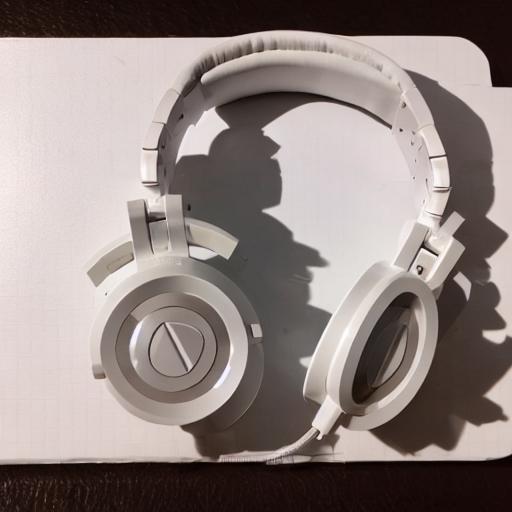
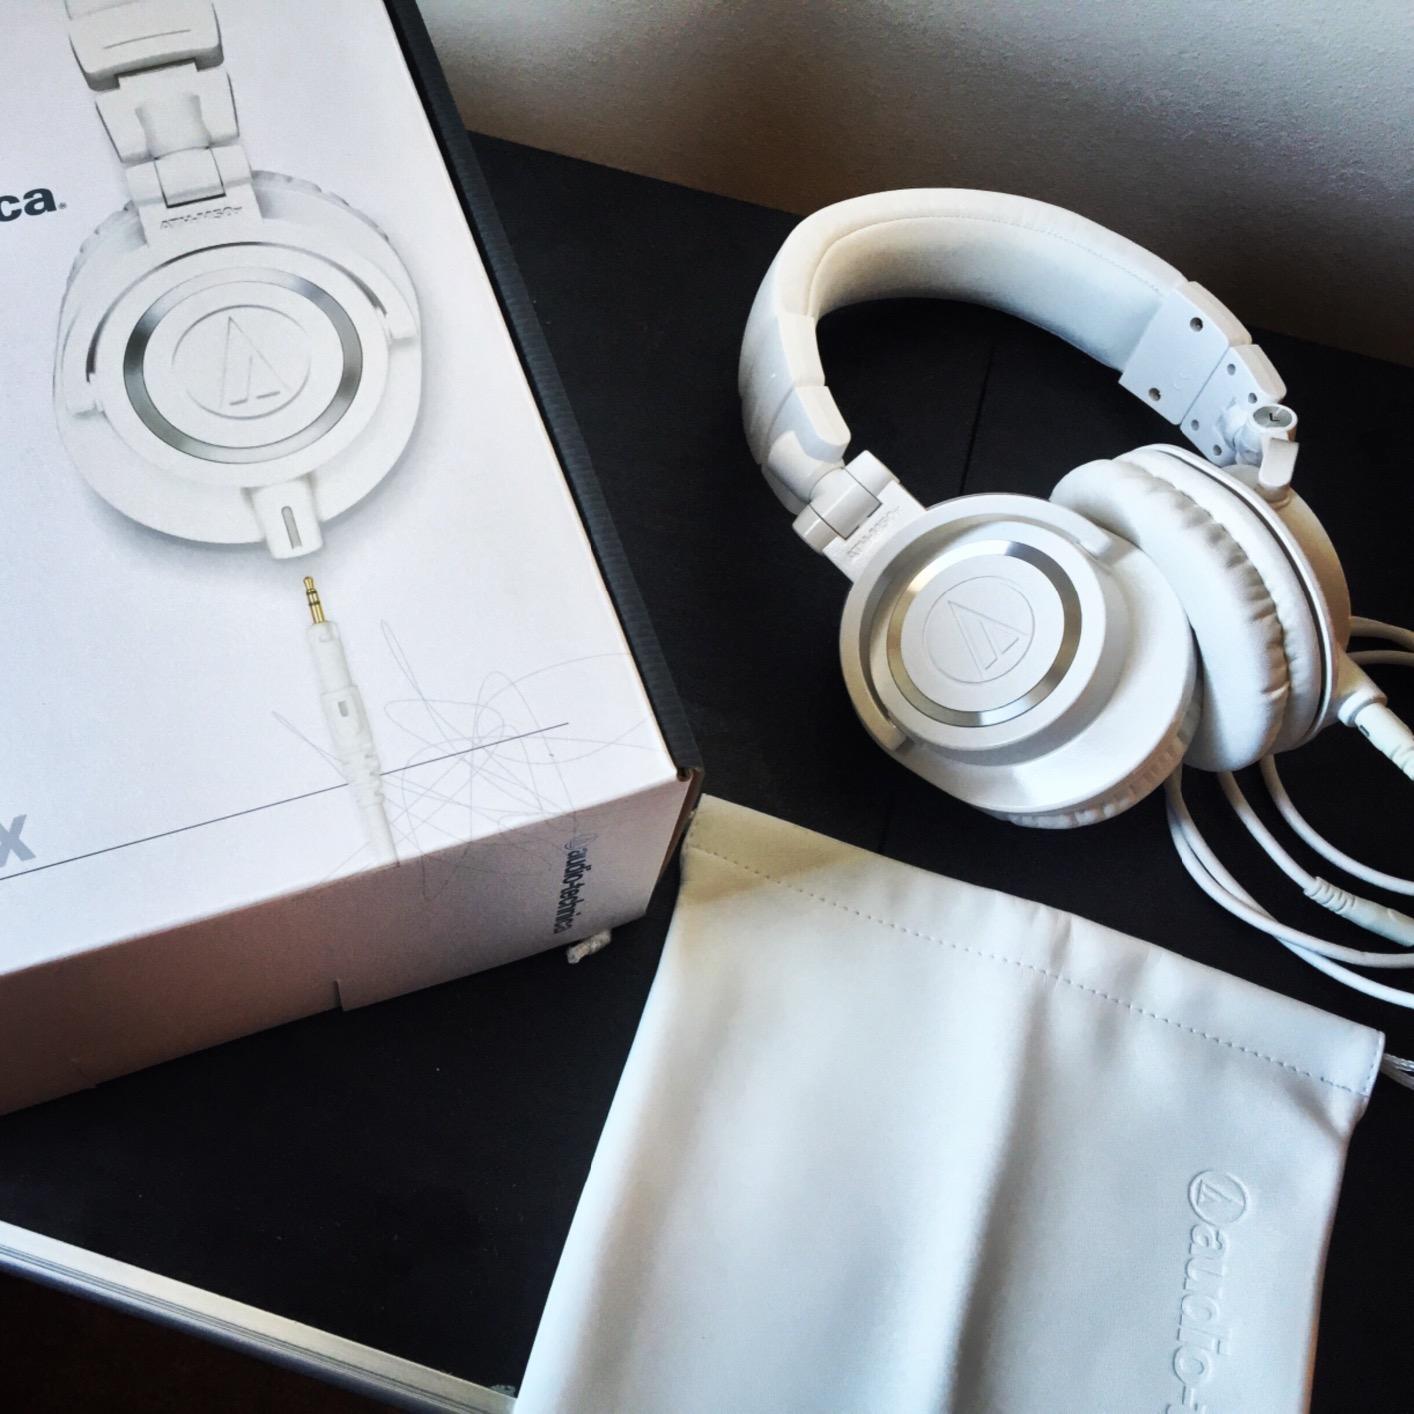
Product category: headphones
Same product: no